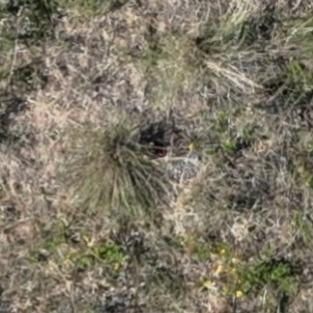
Month: july
Dye color: red
Dye concentration: high